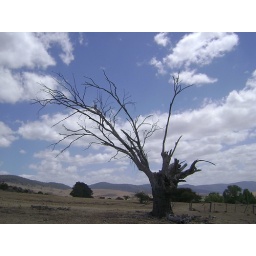
It seemed as though all the dead trees belonged in the landscape of the latest violent video game. Stark, yet powerful.